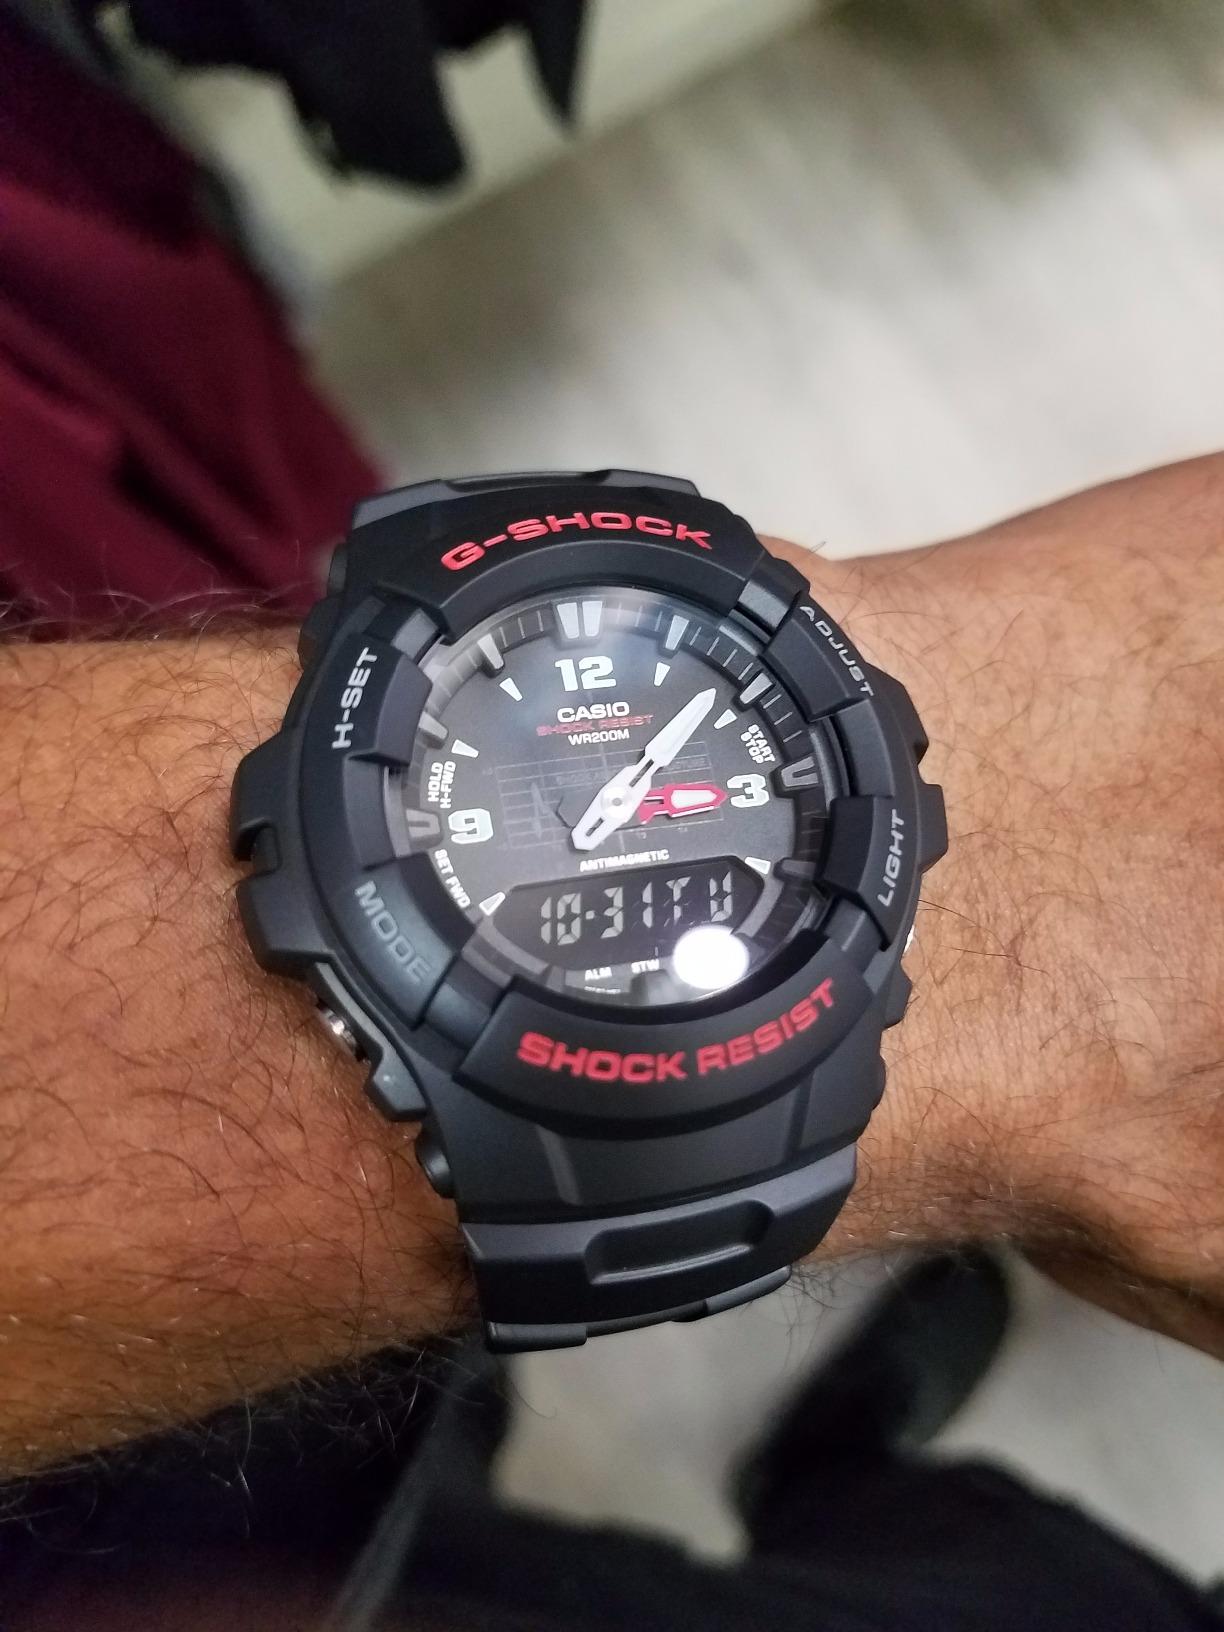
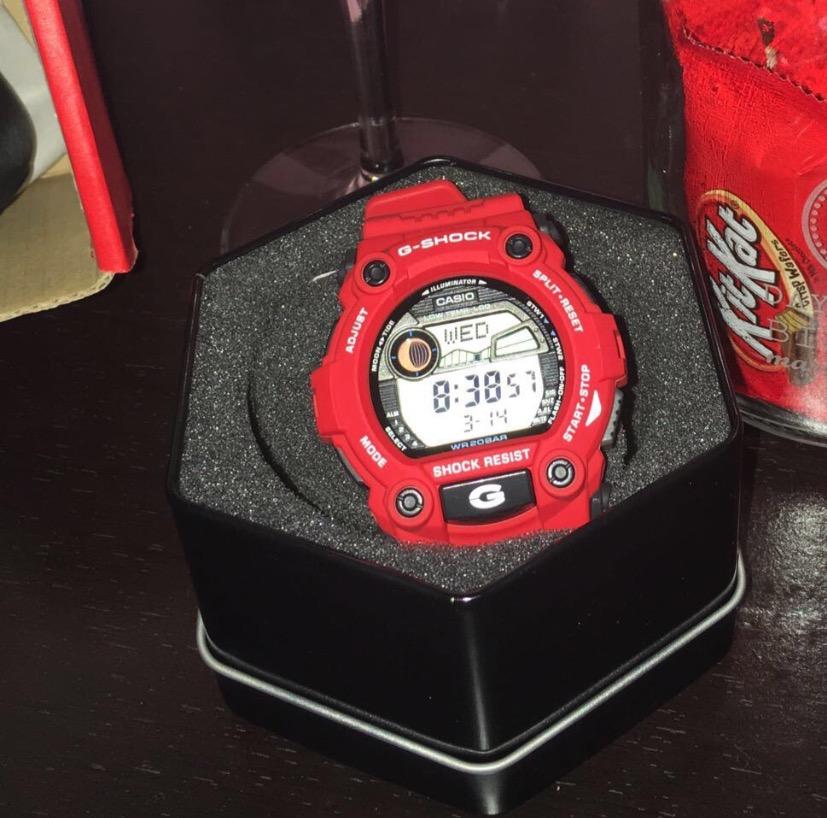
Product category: accessories_watch
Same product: no